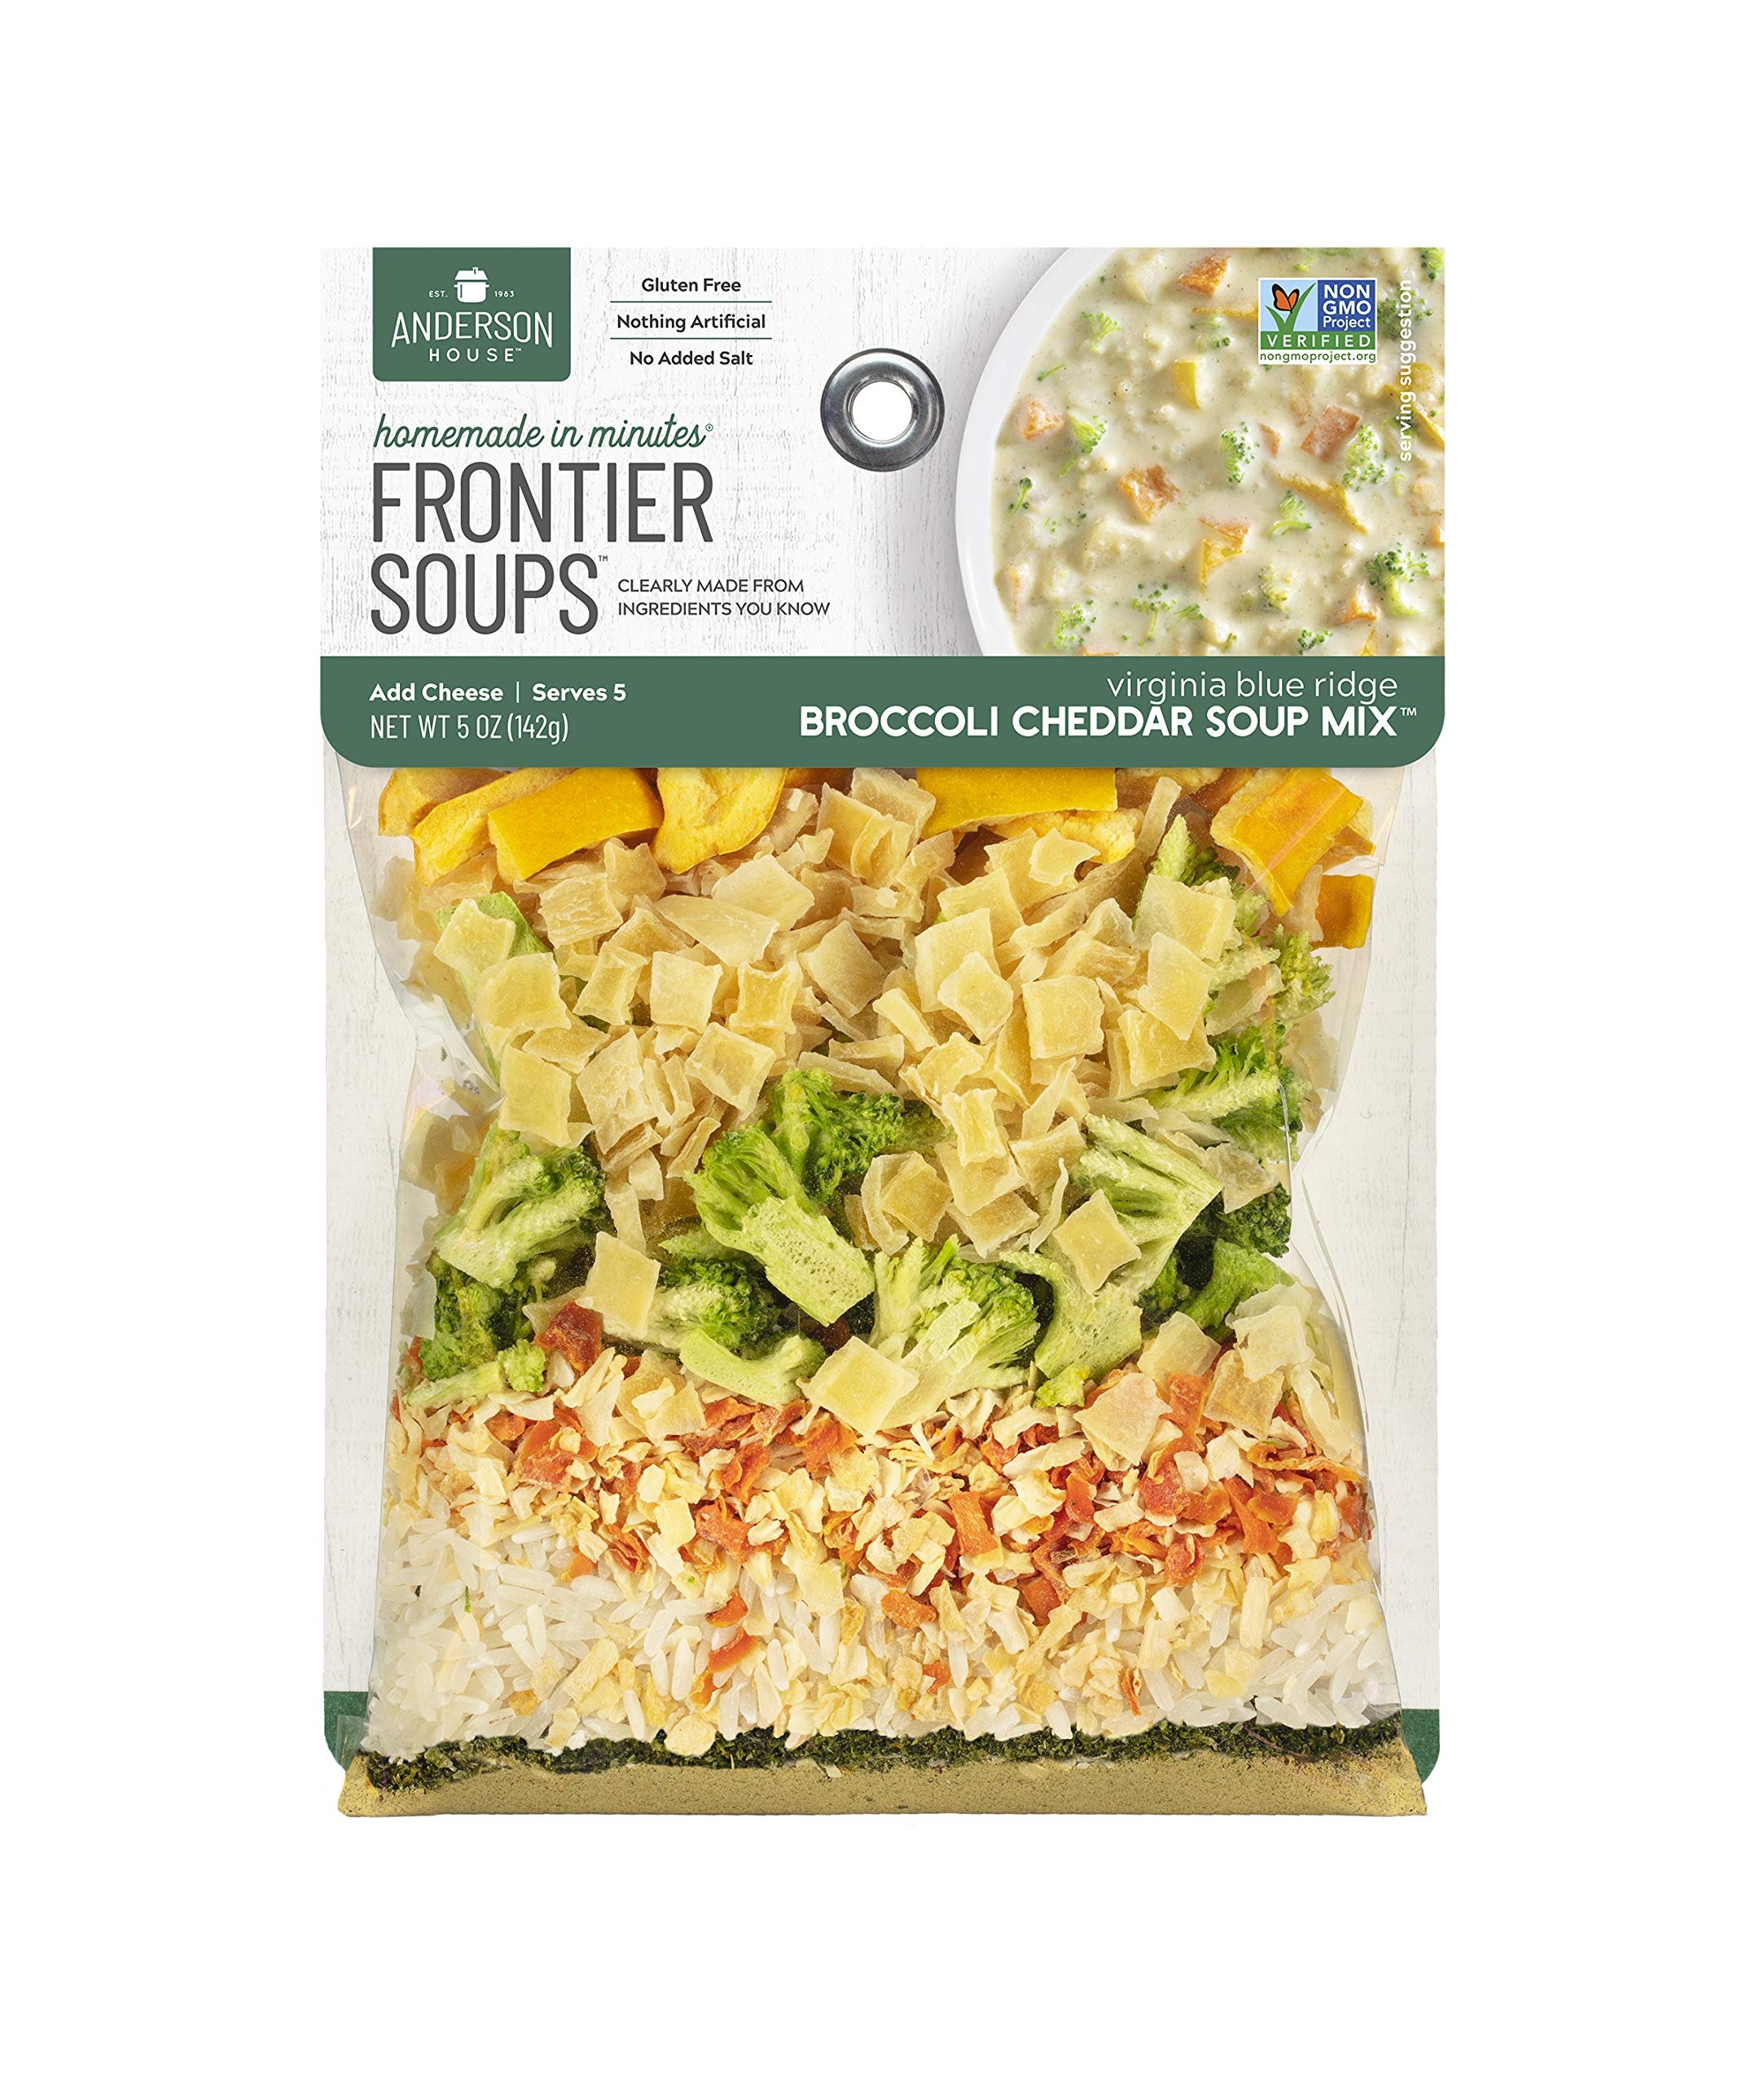
Item Name: Frontier Soups Homemade In Minutes Soup Mix, Virginia Blue Ridge Broccoli Cheddar, 5 Ounce
Bullet Point 1: Makes a nutritious soup that contains broccoli, onion, carrots, yellow pepper, Himalayan red rice, white rice, curry and spices
Bullet Point 2: All natural ingredients no added salt, MSG, preservatives or trans-fats
Bullet Point 3: Easy-to prepare with all premium seasonings and other dry ingredients included for making homemade-tasting soup
Bullet Point 4: Easy to follow directions and recipe variations included for four or five meal-size servings in 30 to 45 minutes
Bullet Point 5: Certified gluten-free
Value: 5.0
Unit: ounce

Price: 9.445